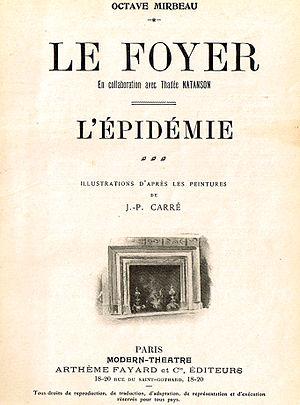
Le Foyer est une comédie en trois actes de l’écrivain français Octave Mirbeau, écrite en collaboration avec Thadée Natanson et représentée à la Comédie-Française le 7 décembre 1908.